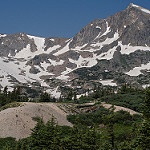
Scene: Outdoor